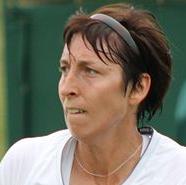
Age: 29